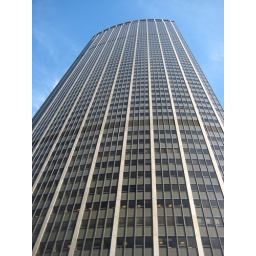
Tallest office building in Paris has an enclosed observation deck on the 56th floor.